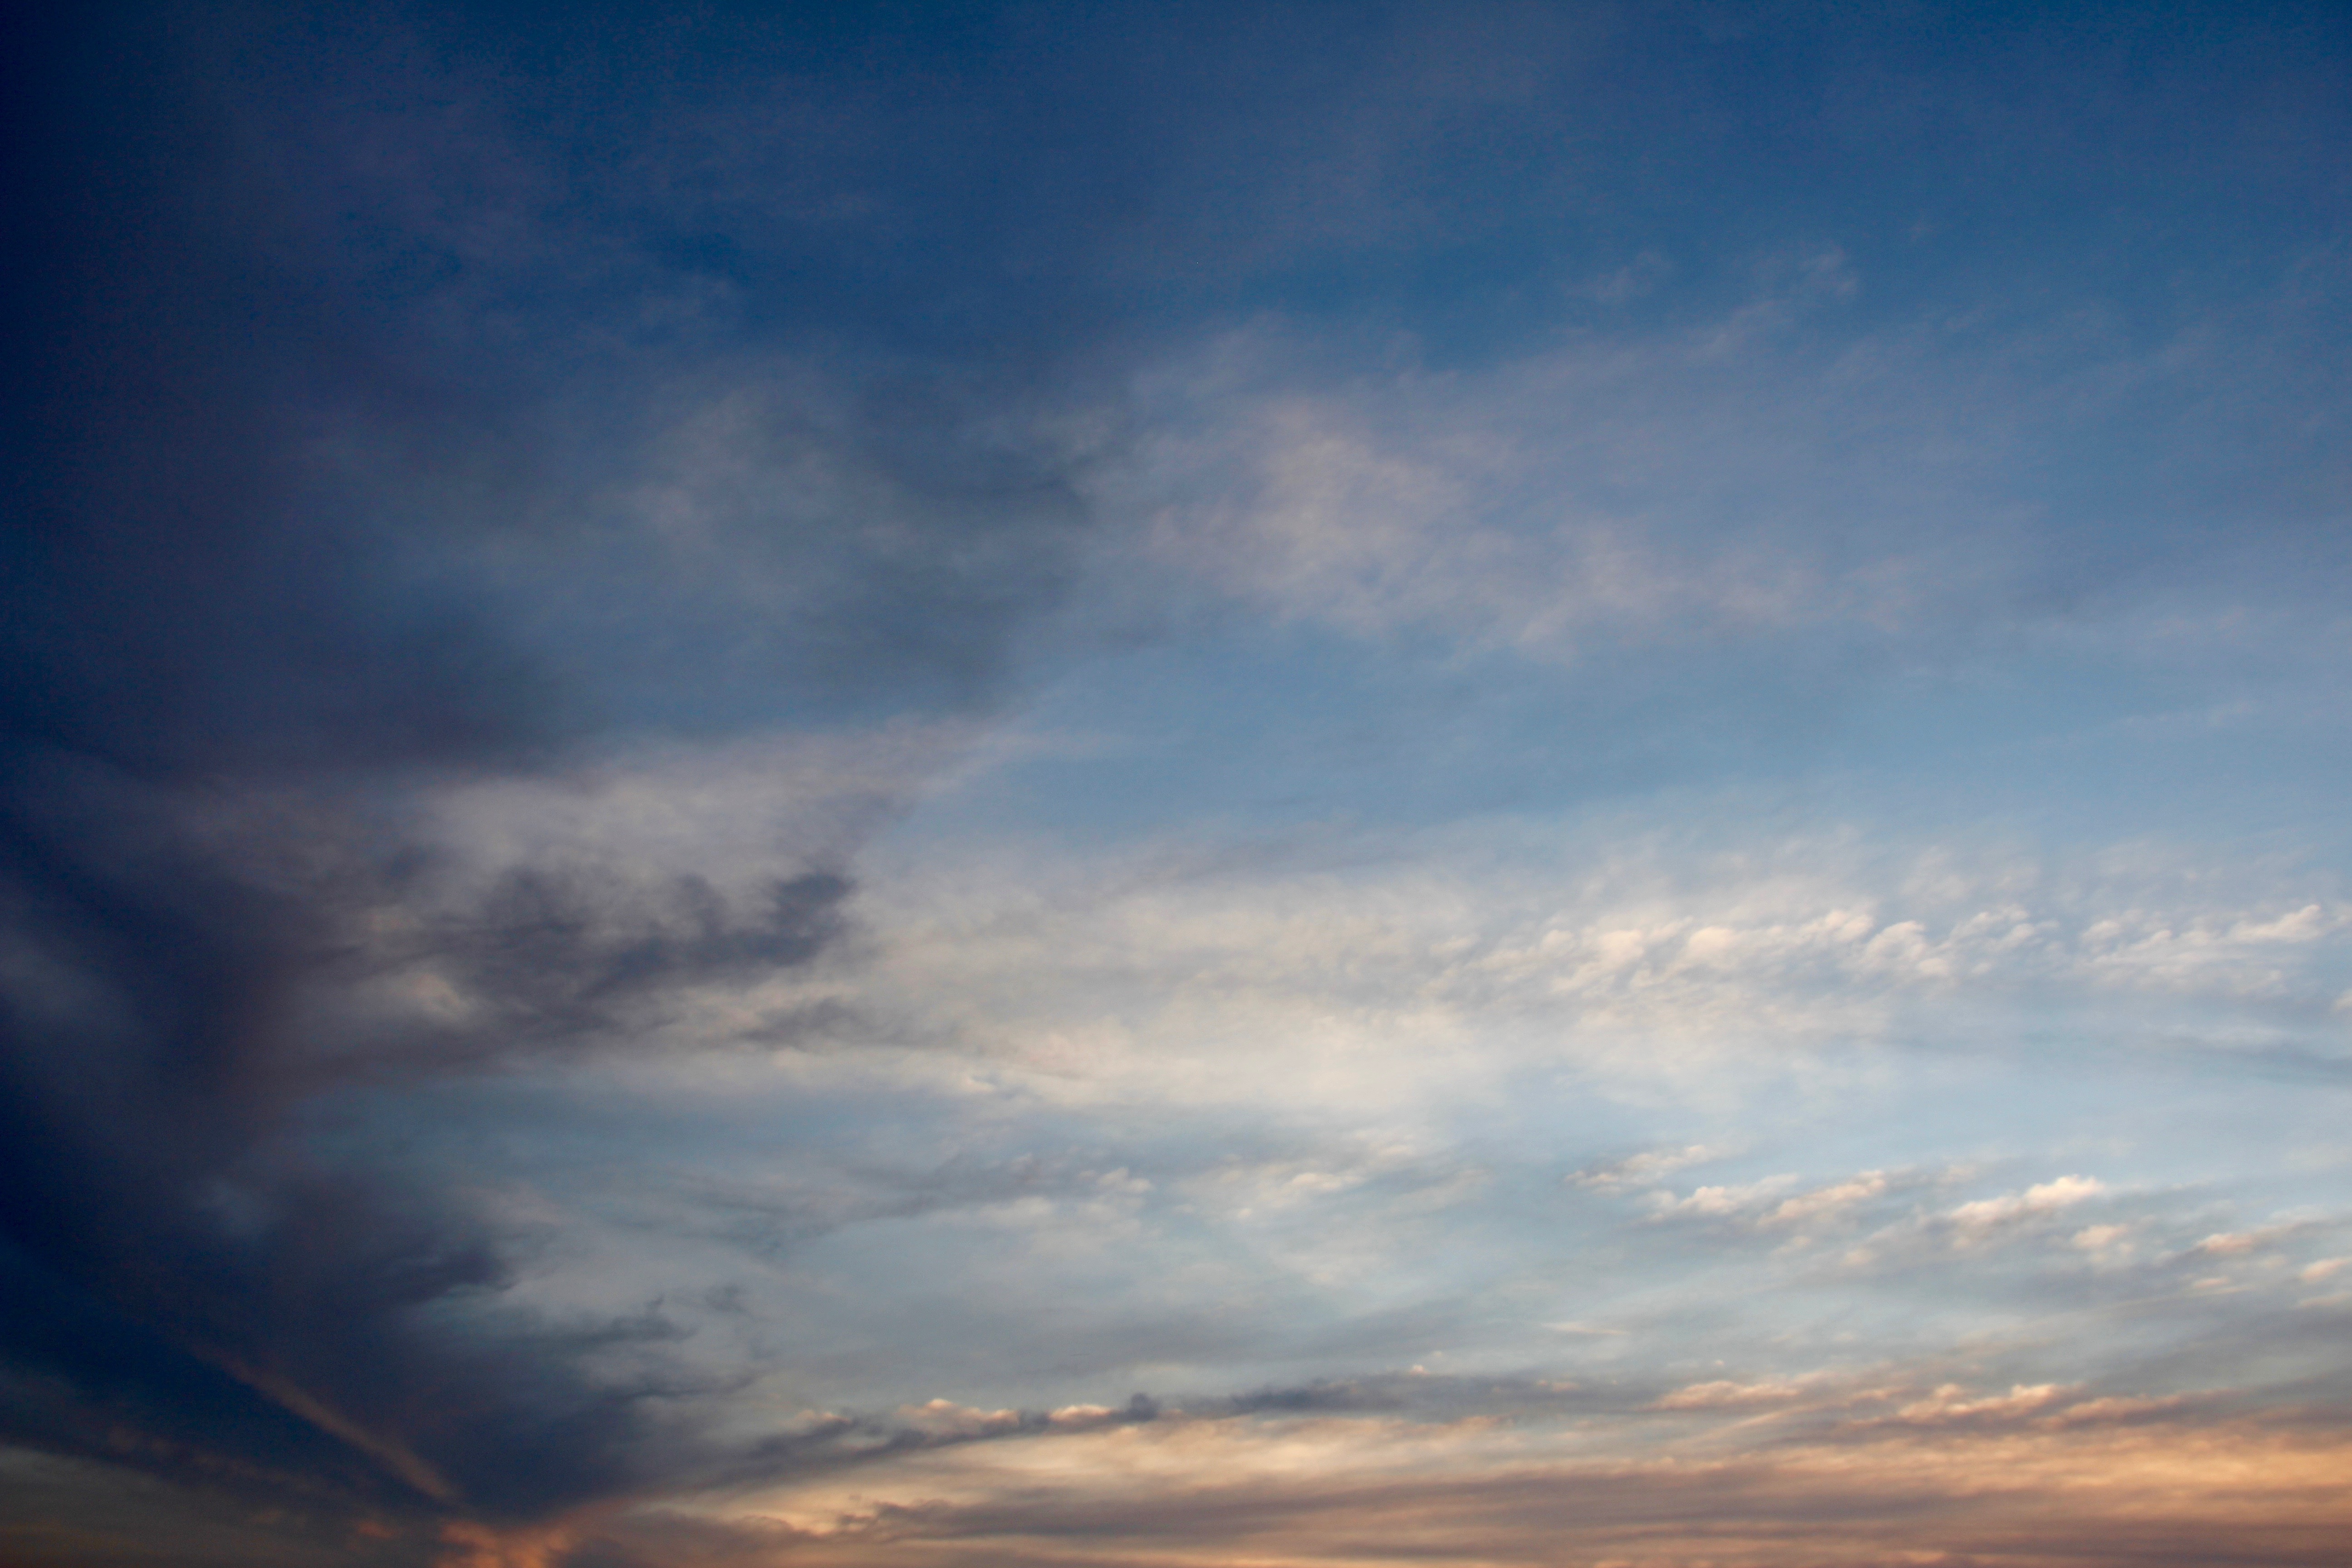
sea, horizon, cloud, sky, sunrise, sunset, sunlight, morning, dawn, atmosphere, summer, dusk, evening, shadow, cumulus, holiday, thailand, clouds, afterglow, meteorological phenomenon, atmosphere of earth